Savage Skies

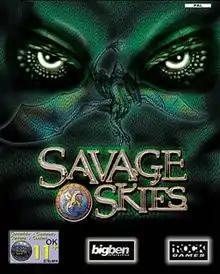
European cover art

Savage Skies is a 2002 combat flight simulator video game developed by iRock Interactive and published by BAM! Entertainment in North America, Success in Japan and Bigben Interactive in Europe. The game is set in a fictional dark fantasy world and is accompanied by a heavy metal inspired soundtrack.